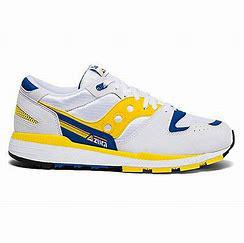
Brand: Saucony
Model: Azura